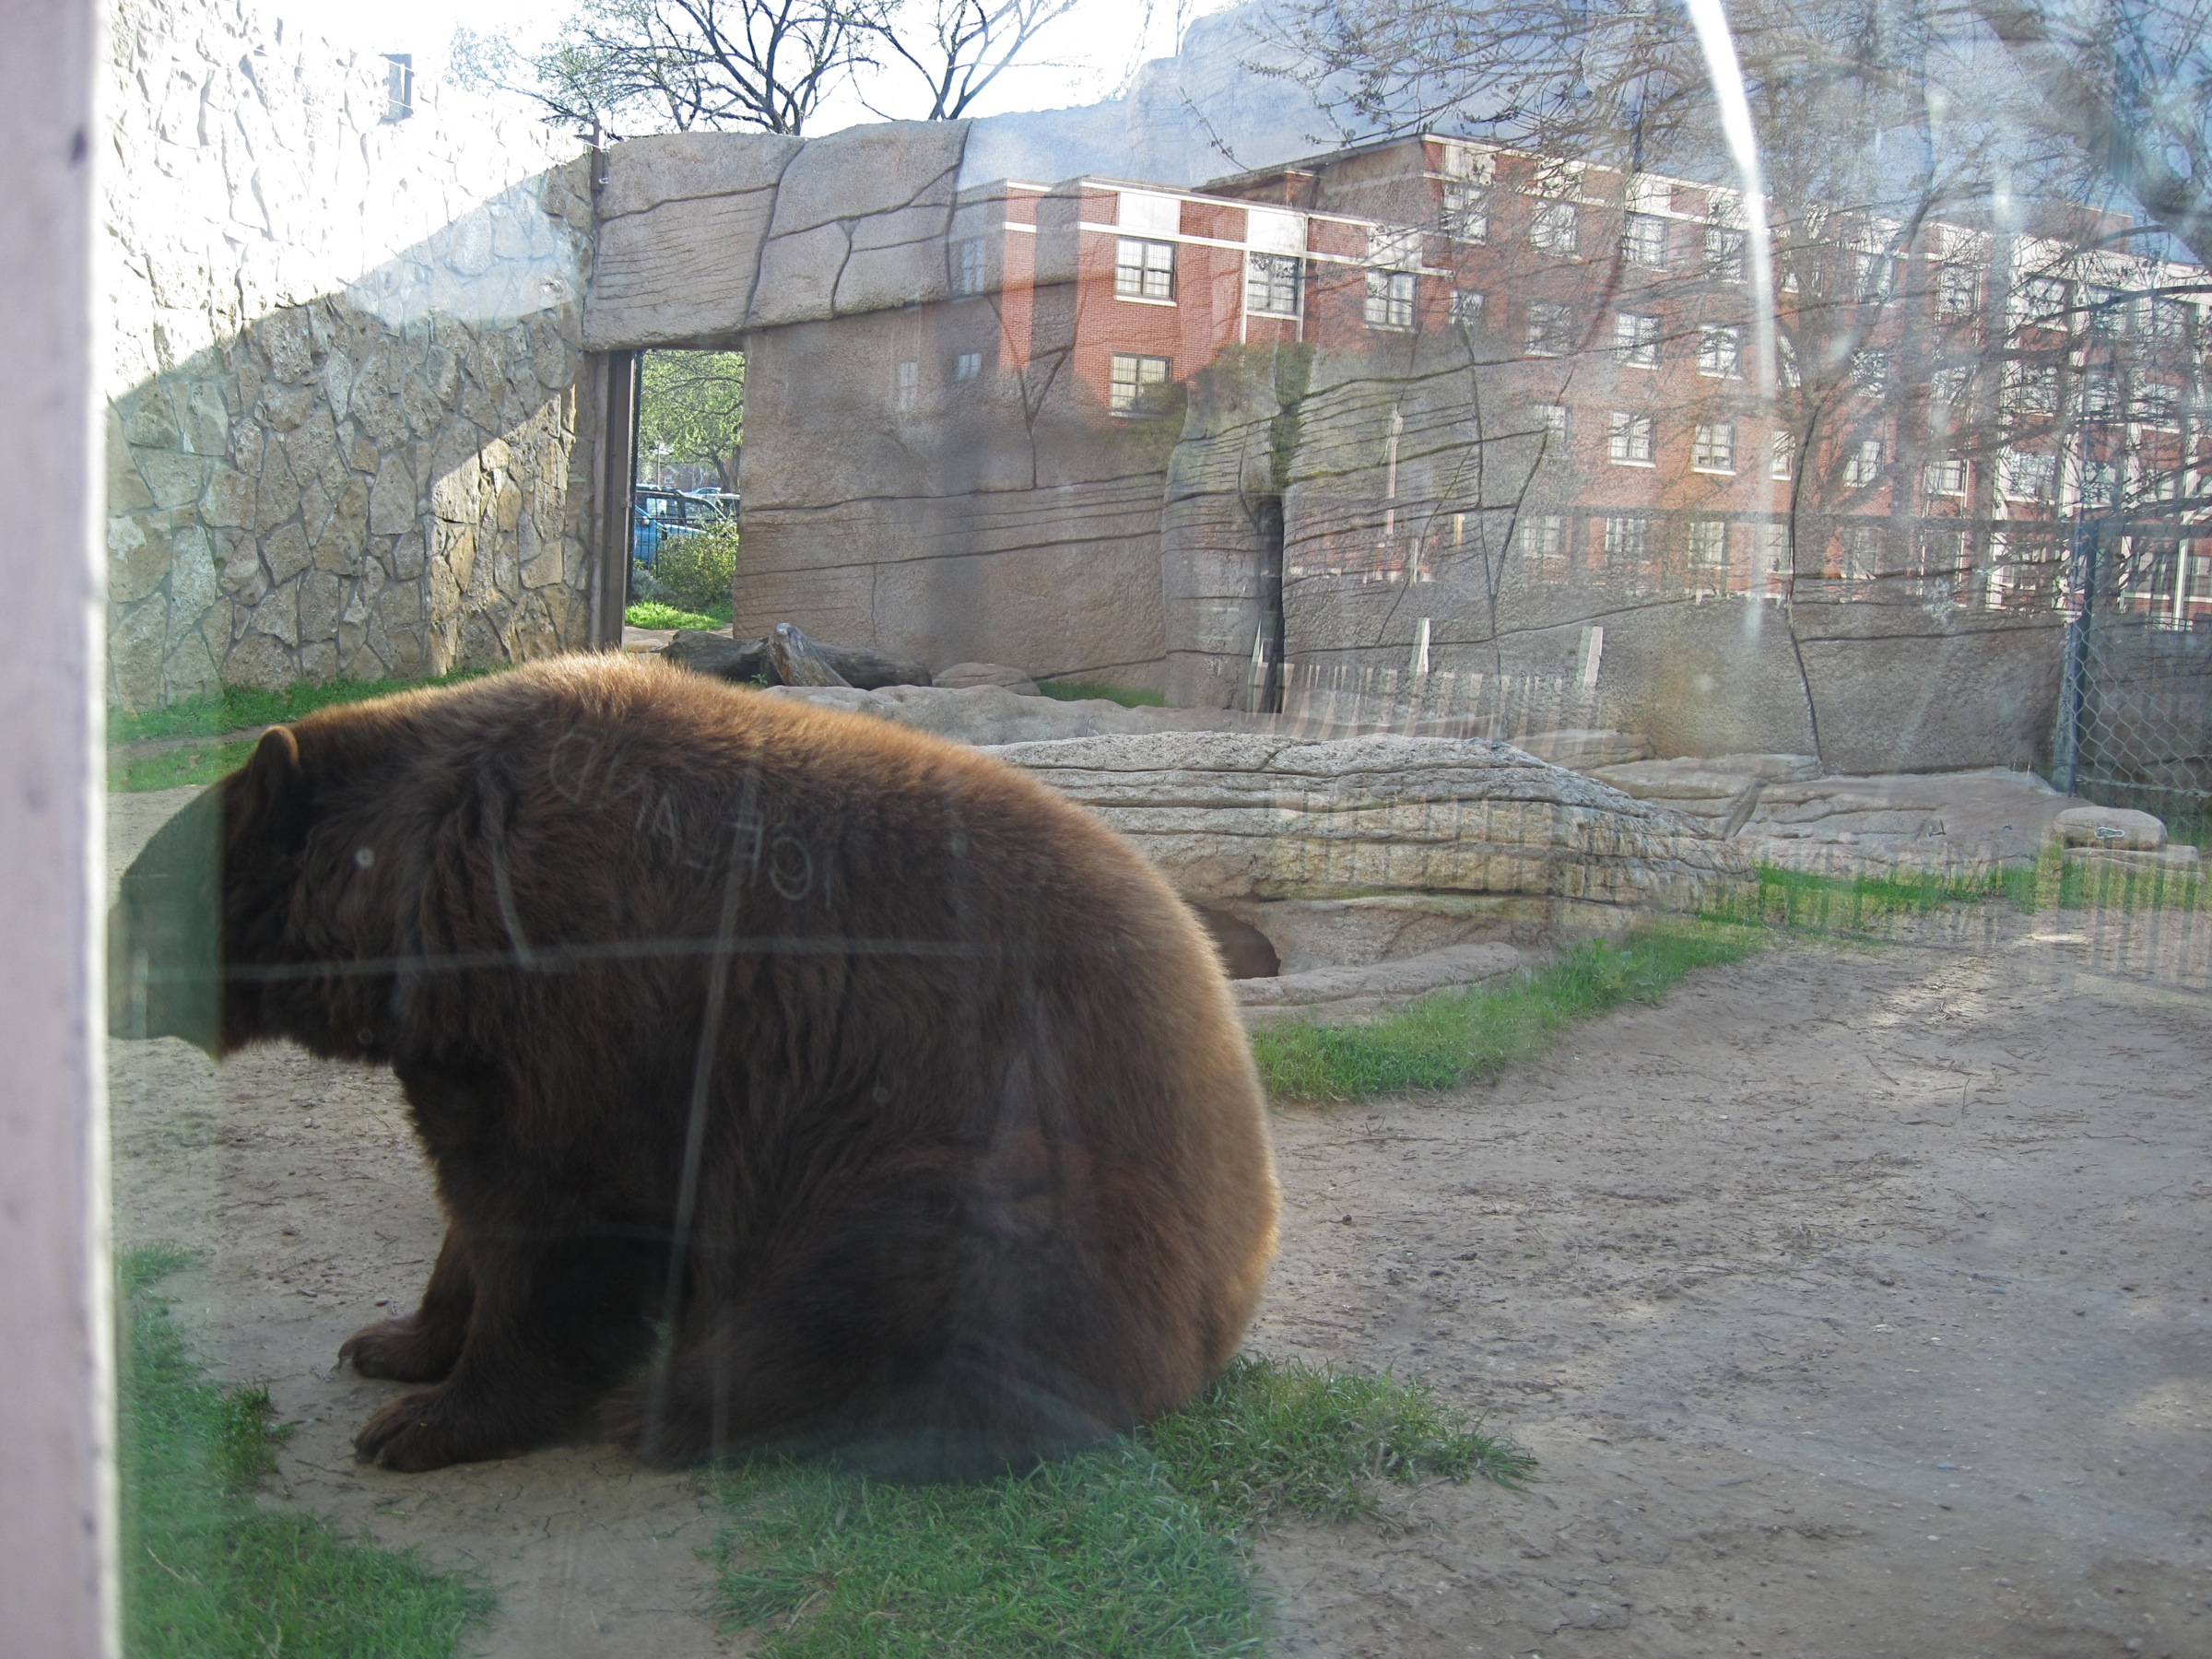
bear, zoo, mammal, fauna, baylor